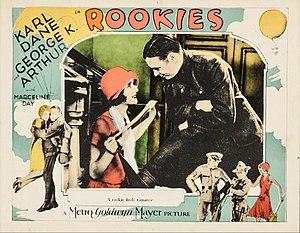
Rookies est un film américain réalisé par Sam Wood et sorti en 1927.